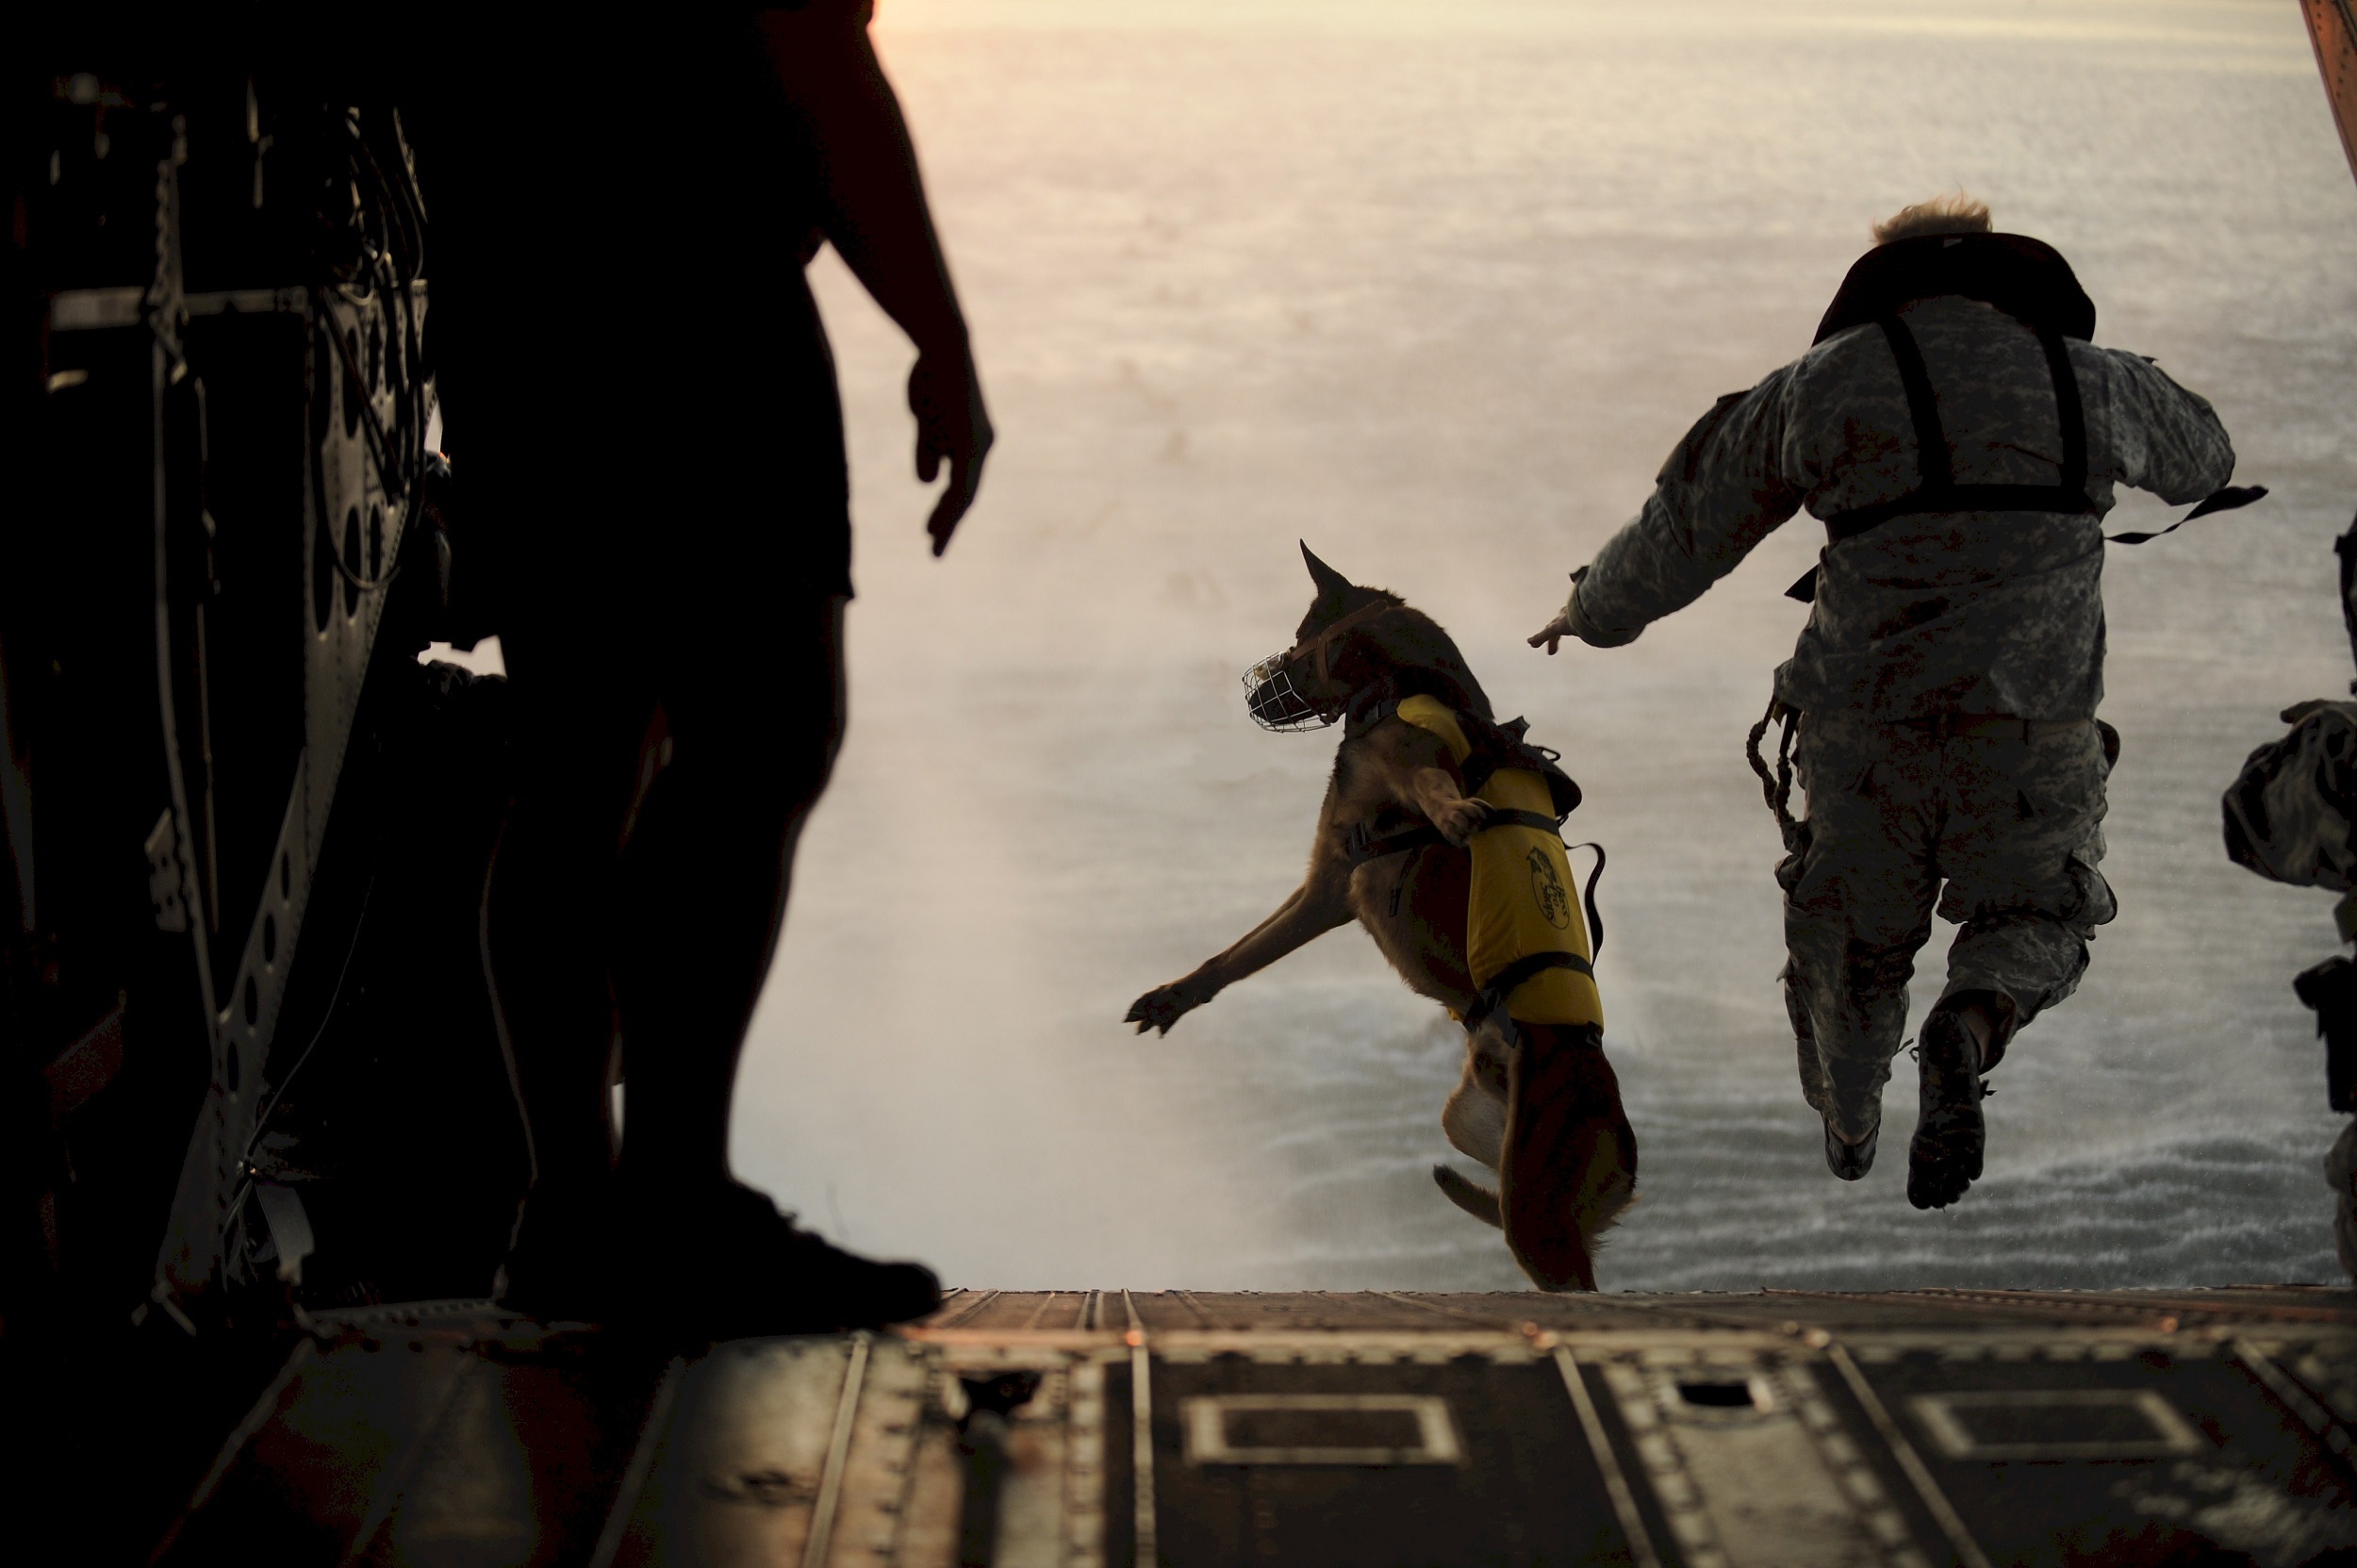
people, sky, dog, canine, jump, airplane, military, high, flight, training, parachute, falling, skydiving, screenshot, parachuting, free fall, paratroopers